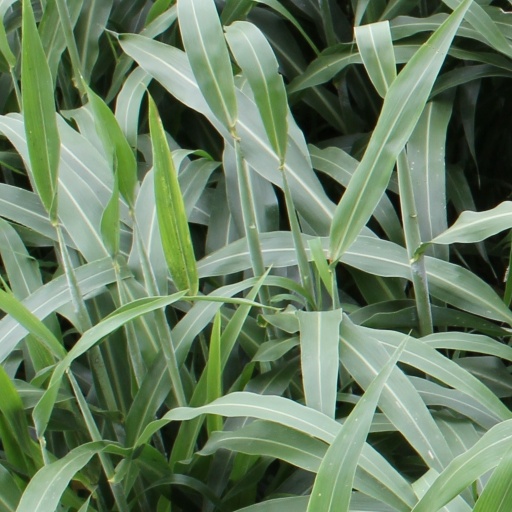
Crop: sorghum